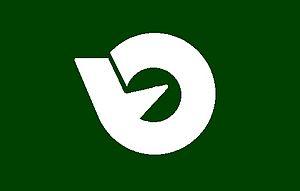
Kotohira est un bourg du district de Nakatado, dans la préfecture de Kagawa, au Japon.